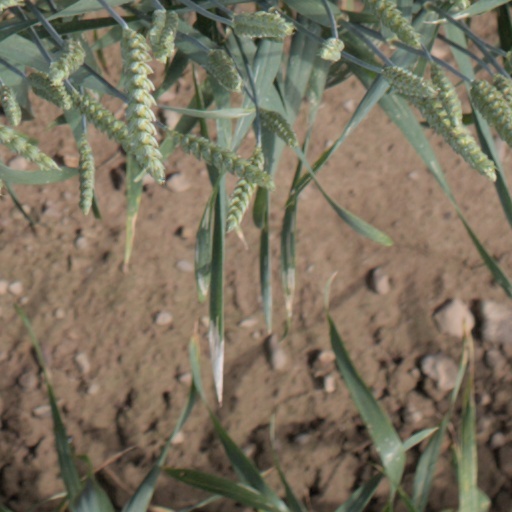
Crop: wheat